Family of the Year

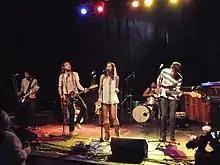
Family of the Year performing in 2009

Sebastian Keefe and Joseph Keefe appeared in a scene of the non-scripted dramatic feature "Hurricane Emma" (a.k.a. "I'm on Fire"), directed by Alex Cassun and starring former Family of the Year bandmate Vanessa Long. James Buckey also worked on the movie, engineering the ADR recording.